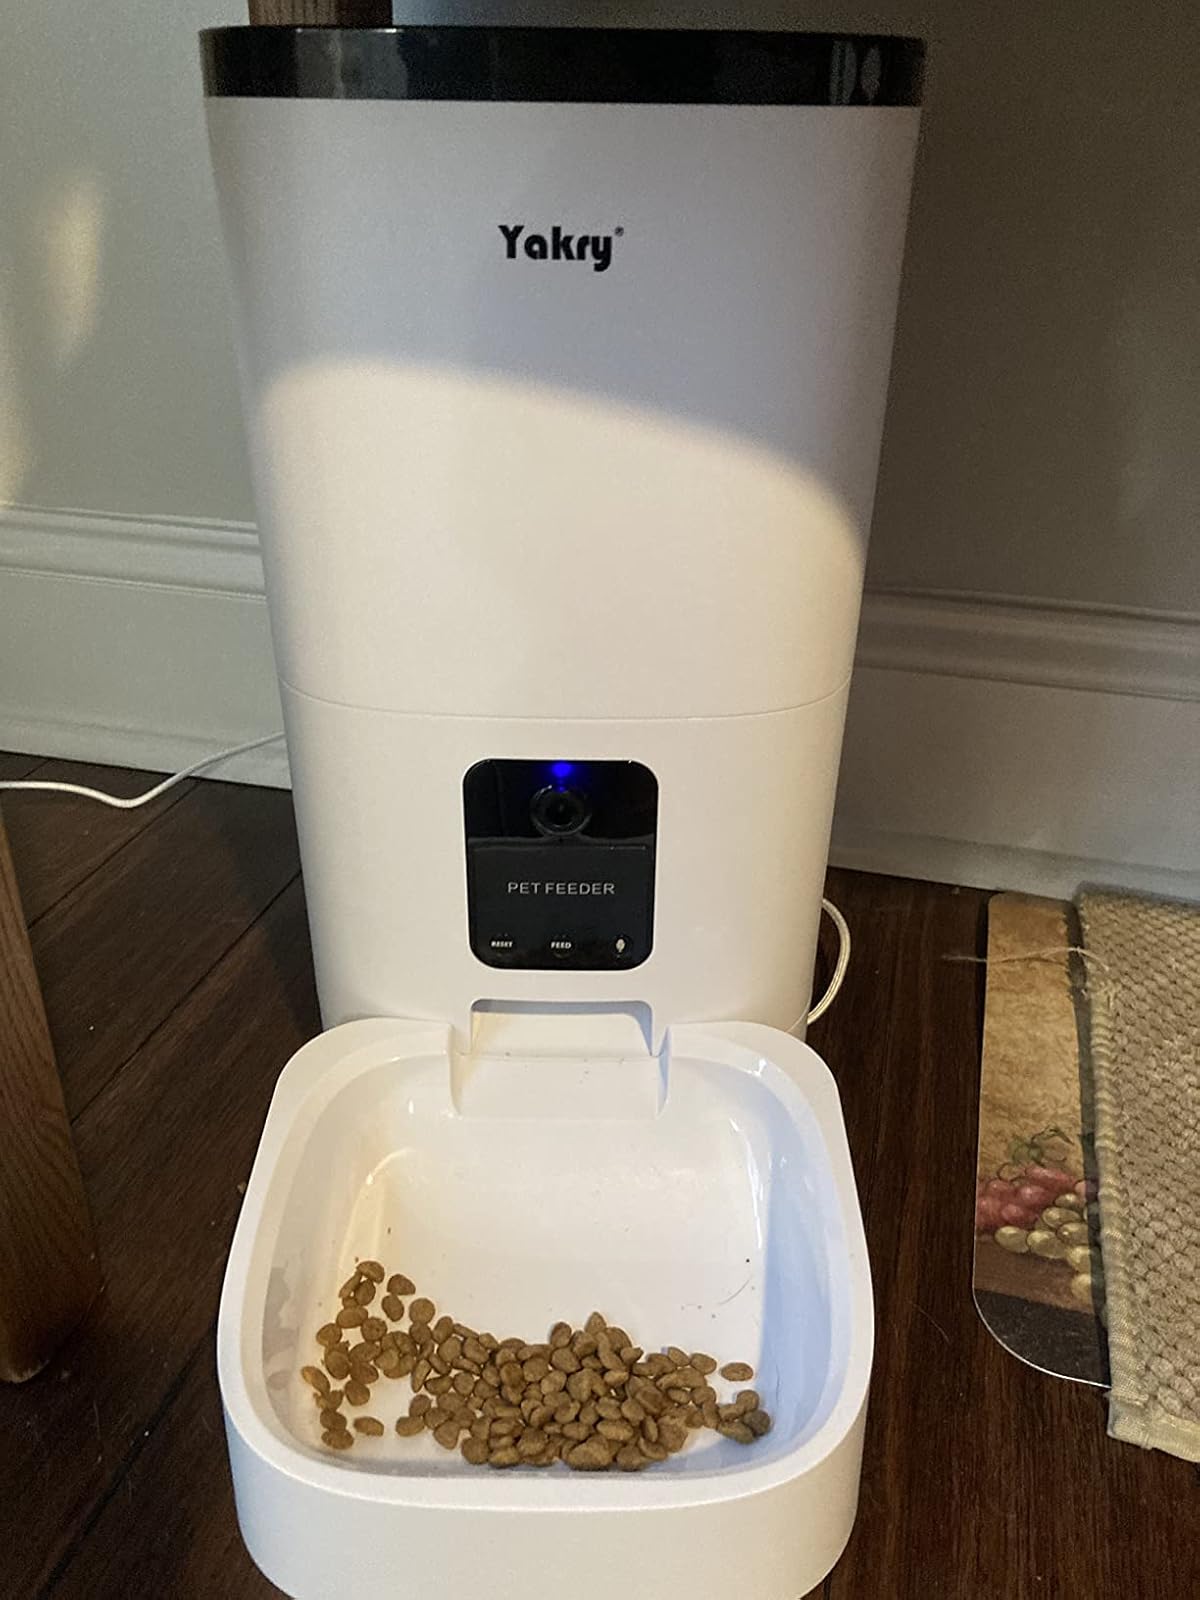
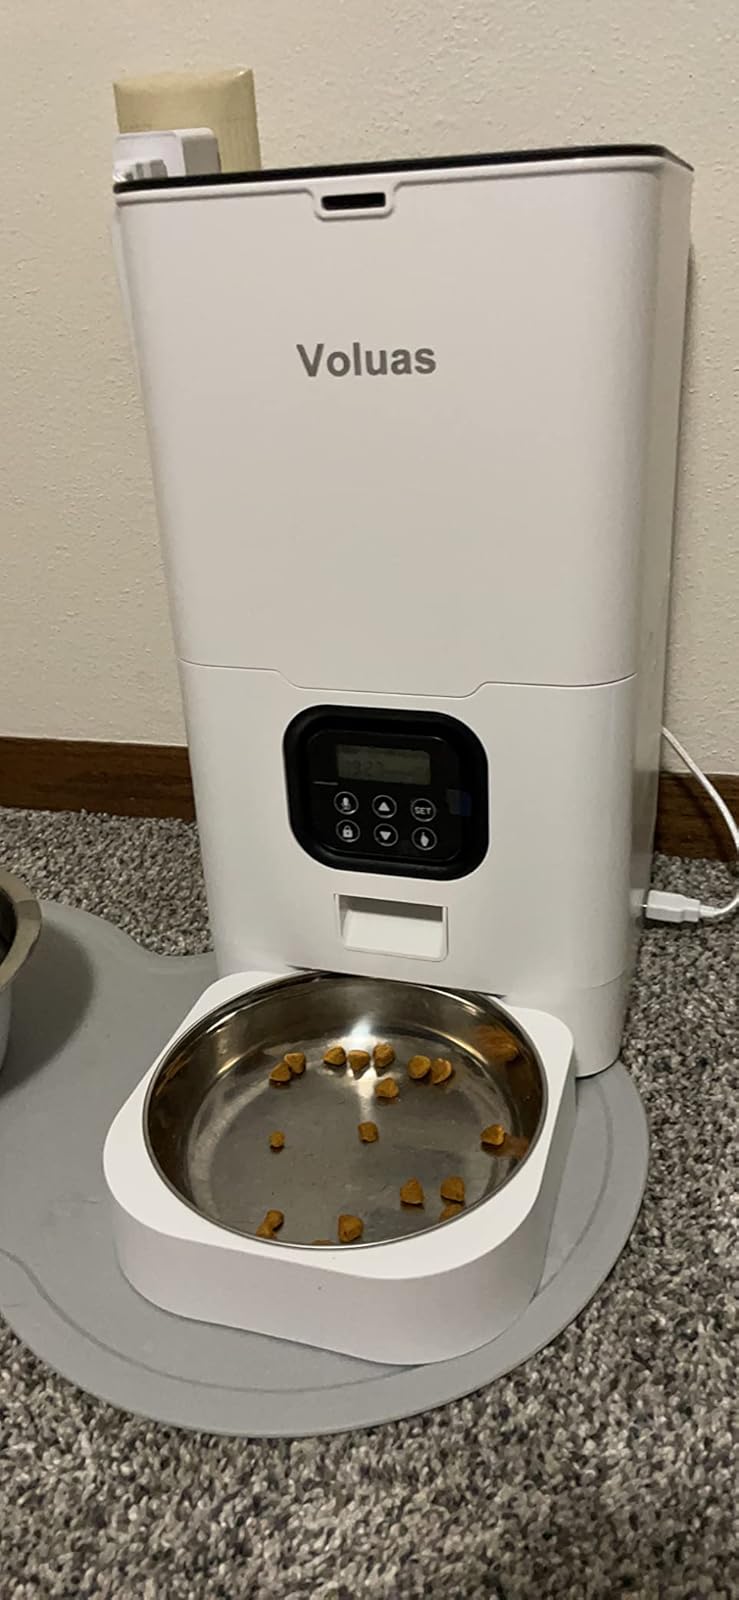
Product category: items_feeder
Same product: no